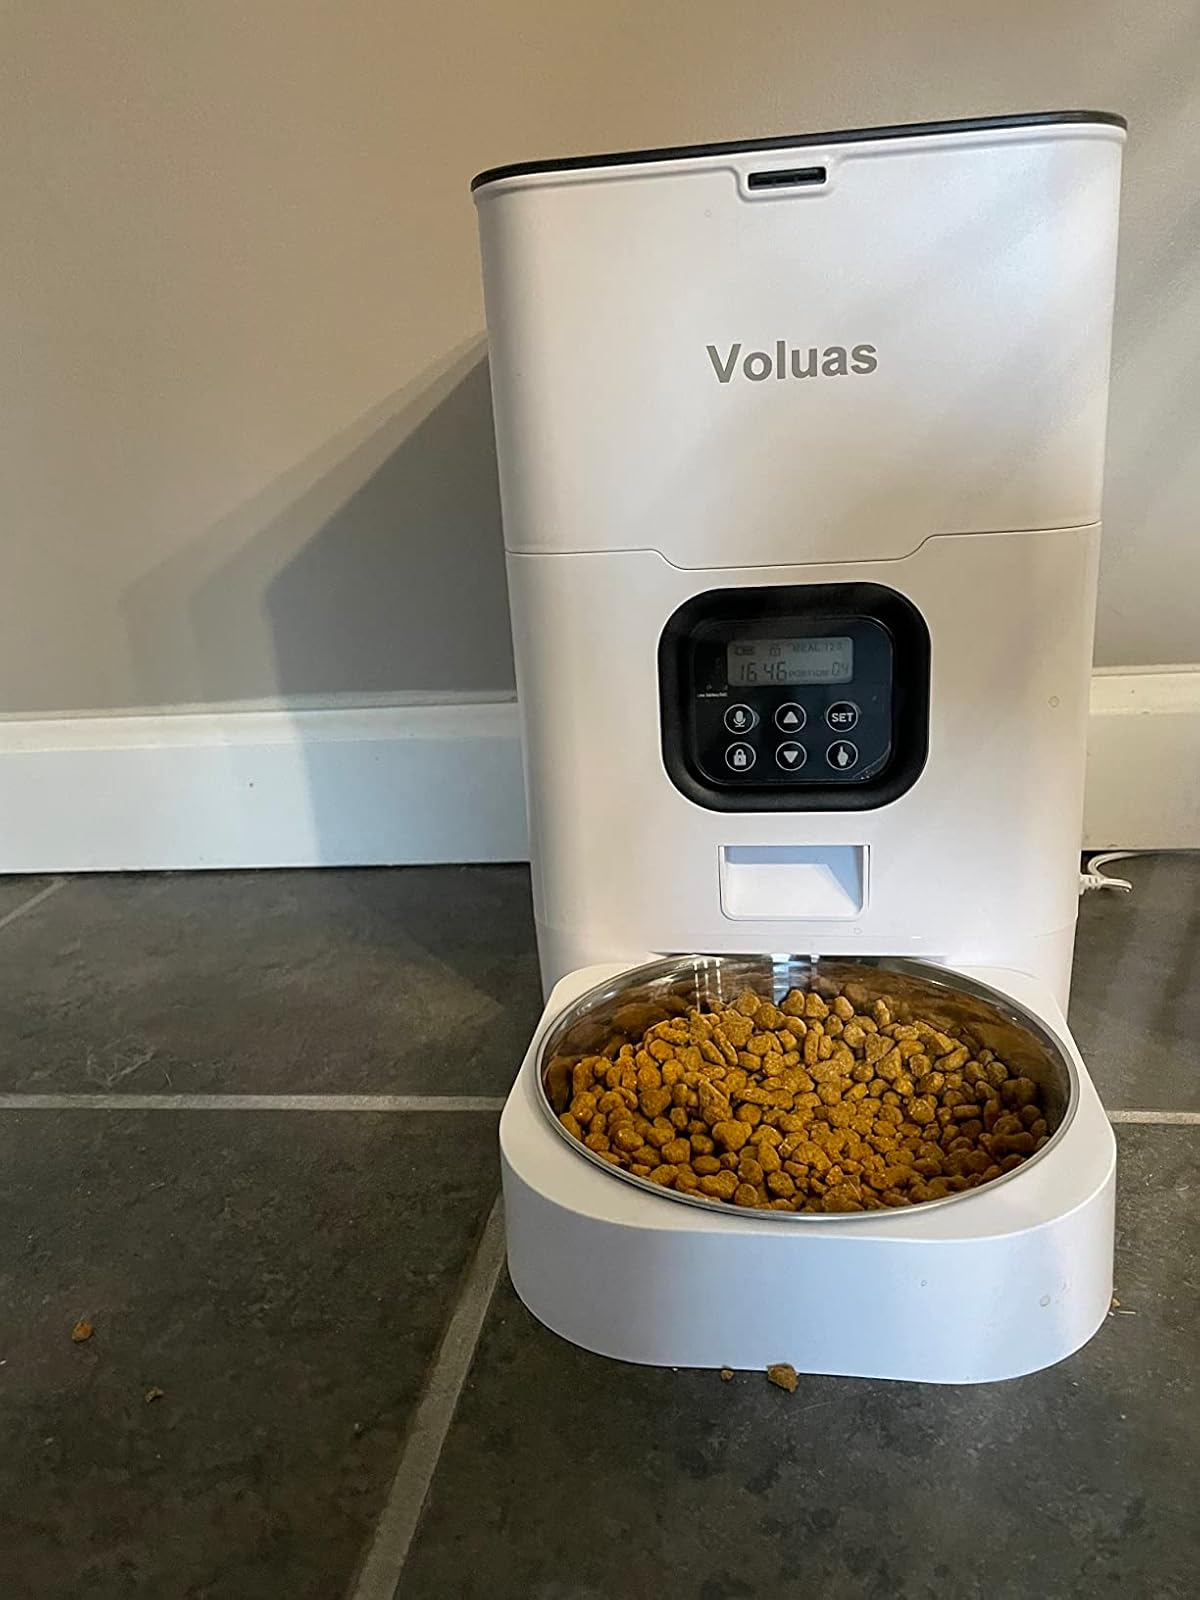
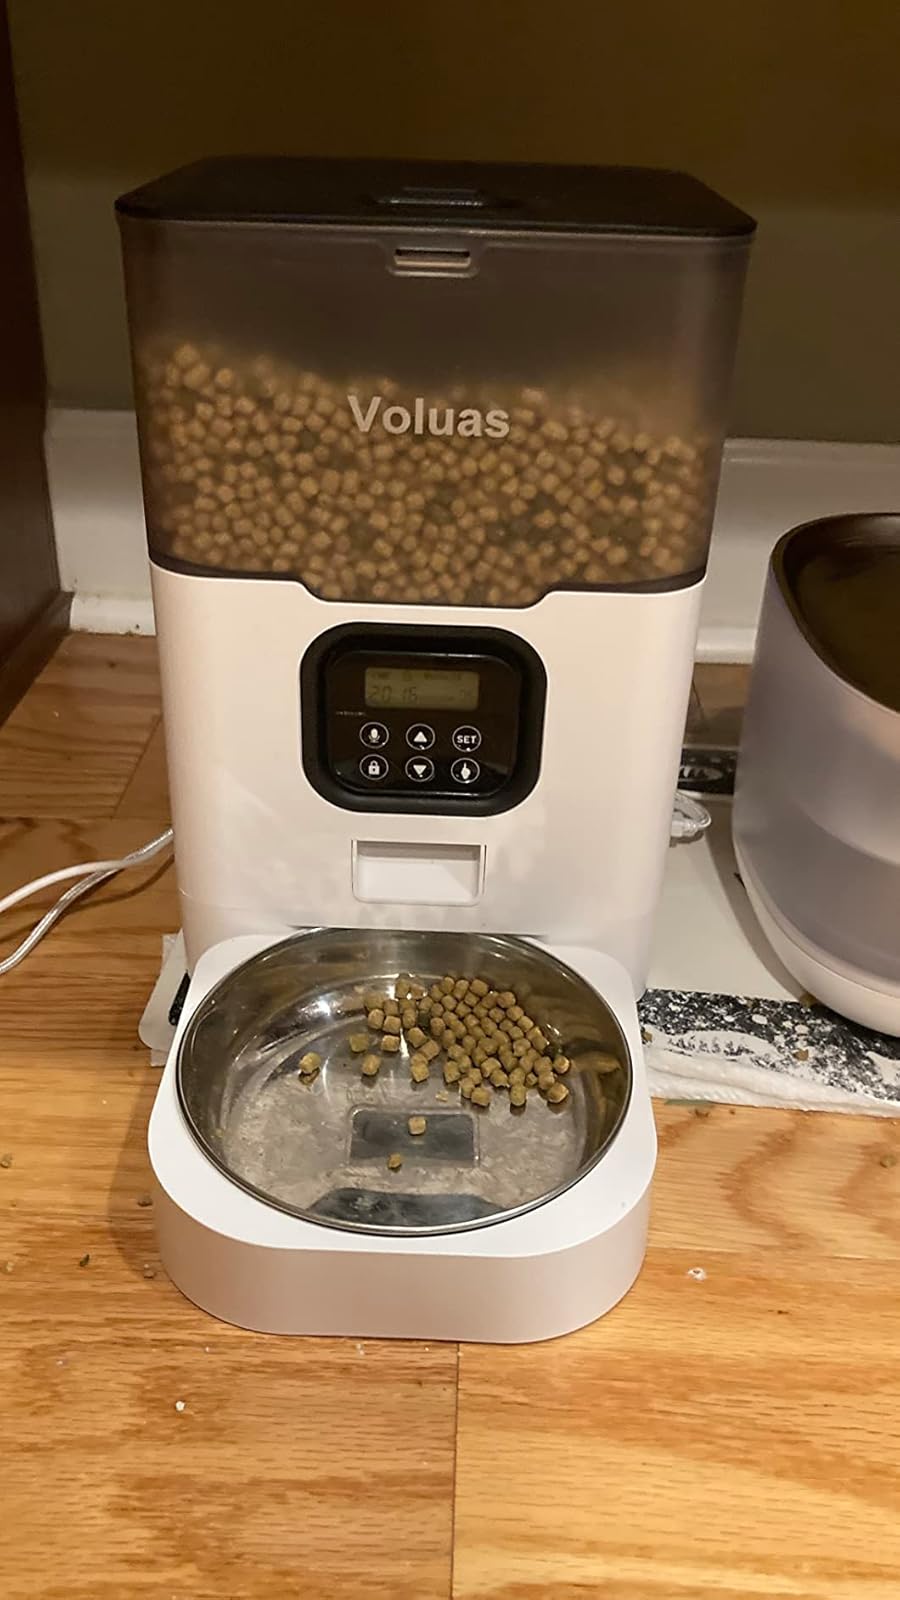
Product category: items_feeder
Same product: no